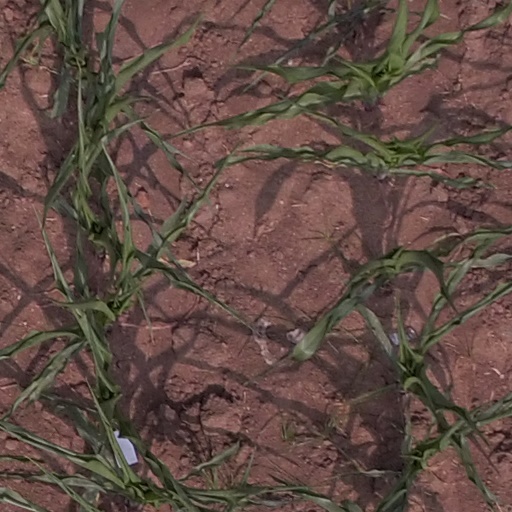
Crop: maize; corn